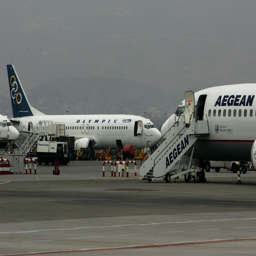
a file photo shows airline and an aircrafts in international airport .